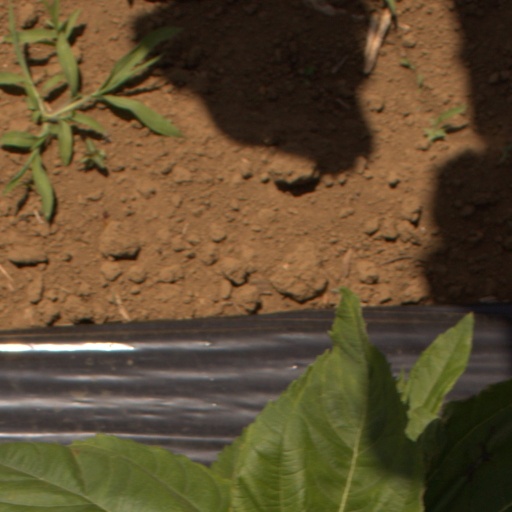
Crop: Jerusalem artichoke